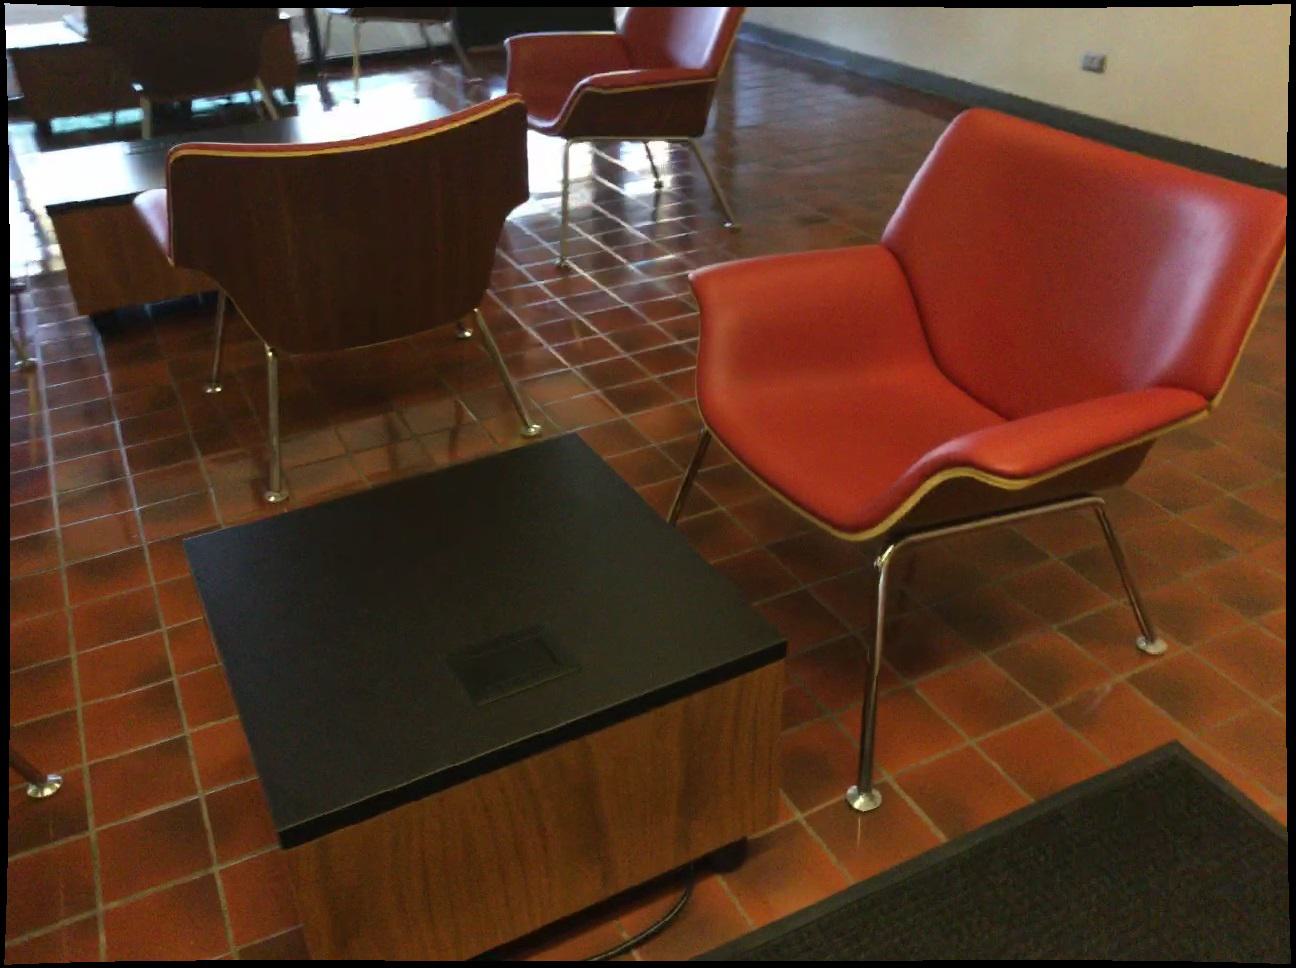
Question: In the image, there is the carpet. Pinpoint several points within the vacant space situated left of the carpet from the world's perspective. Your final answer should be formatted as a list of tuples, i.e. [(x1, y1), ...], where each tuple contains the x and y coordinates of a point satisfying the conditions above. The coordinates should be between 0 and 1, indicating the normalized pixel locations of the points.
Answer: [(0.221, 0.956), (0.211, 0.905), (0.201, 0.860), (0.167, 0.985), (0.159, 0.933), (0.151, 0.884), (0.105, 0.961), (0.100, 0.911), (0.049, 0.990), (0.046, 0.938)]